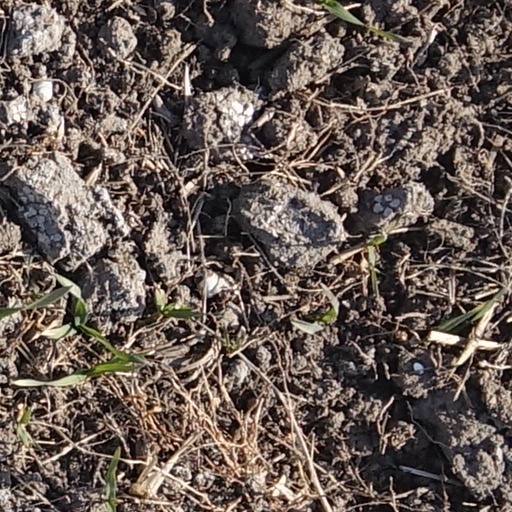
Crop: wheat